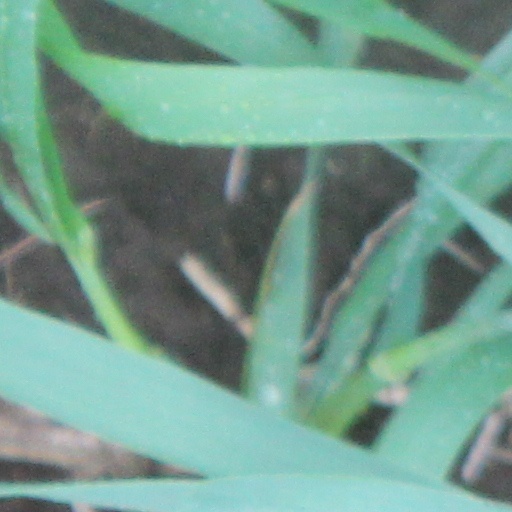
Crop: wheat